Chanakya (2019 film)

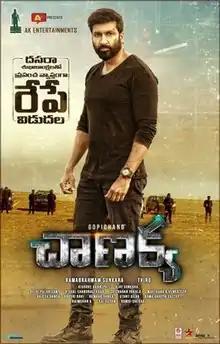
Theatrical release poster

Chanakya is a 2018 Indian Telugu-language spy action thriller film directed by Thiru and produced by Rama Brahmam Sunkara under AK Entertainments banner. The film features Gopichand, Zareen Khan and Mehreen Pirzada in the lead roles, is marking Thiru's Telugu debut as director and Khan's acting debut in Telugu films, it also stars Nassar, Rajesh Khattar, Upen Patel, Sunil, Jayaprakash, Raja Chembolu and Adarsh Balakrishna in the supporting roles. The film marks the second collaboration between Gopichand & Mehreen after Pantham. The music of the film is composed by Vishal Chandrasekhar and Sricharan Pakala.